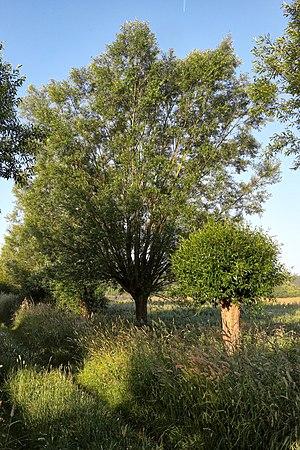
Une trogne appelée aussi arbre têtard ou plus simplement têtard, est un arbre dont la forme caractéristique résulte d'un mode d'exploitation ancestral spécifique, consistant en des tailles périodiques spécifiques, afin de fournir principalement du bois et du fourrage.